Mount Sinai Morningside

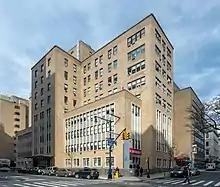
Modern buildings on Amsterdam Avenue

In March 1891, a committee was established to search for a new site. George Macculloch Miller, who had led the purchase of the Cathedral of St. John the Divine's land in Morningside Heights, was interested in a partnership with St. Luke's Hospital. In 1892, Miller convinced the hospital to purchase the site directly north of the cathedral, between 113th and 114th Street. The arrangement was expected to be beneficial for both institutions. An annual report from St. Luke's lauded the proximity to Morningside Park, immediately to the east, as well as its elevated location on top of the Morningside Heights plateau. The acquisition proved difficult, as St. Luke's had to take land from eight landowners.